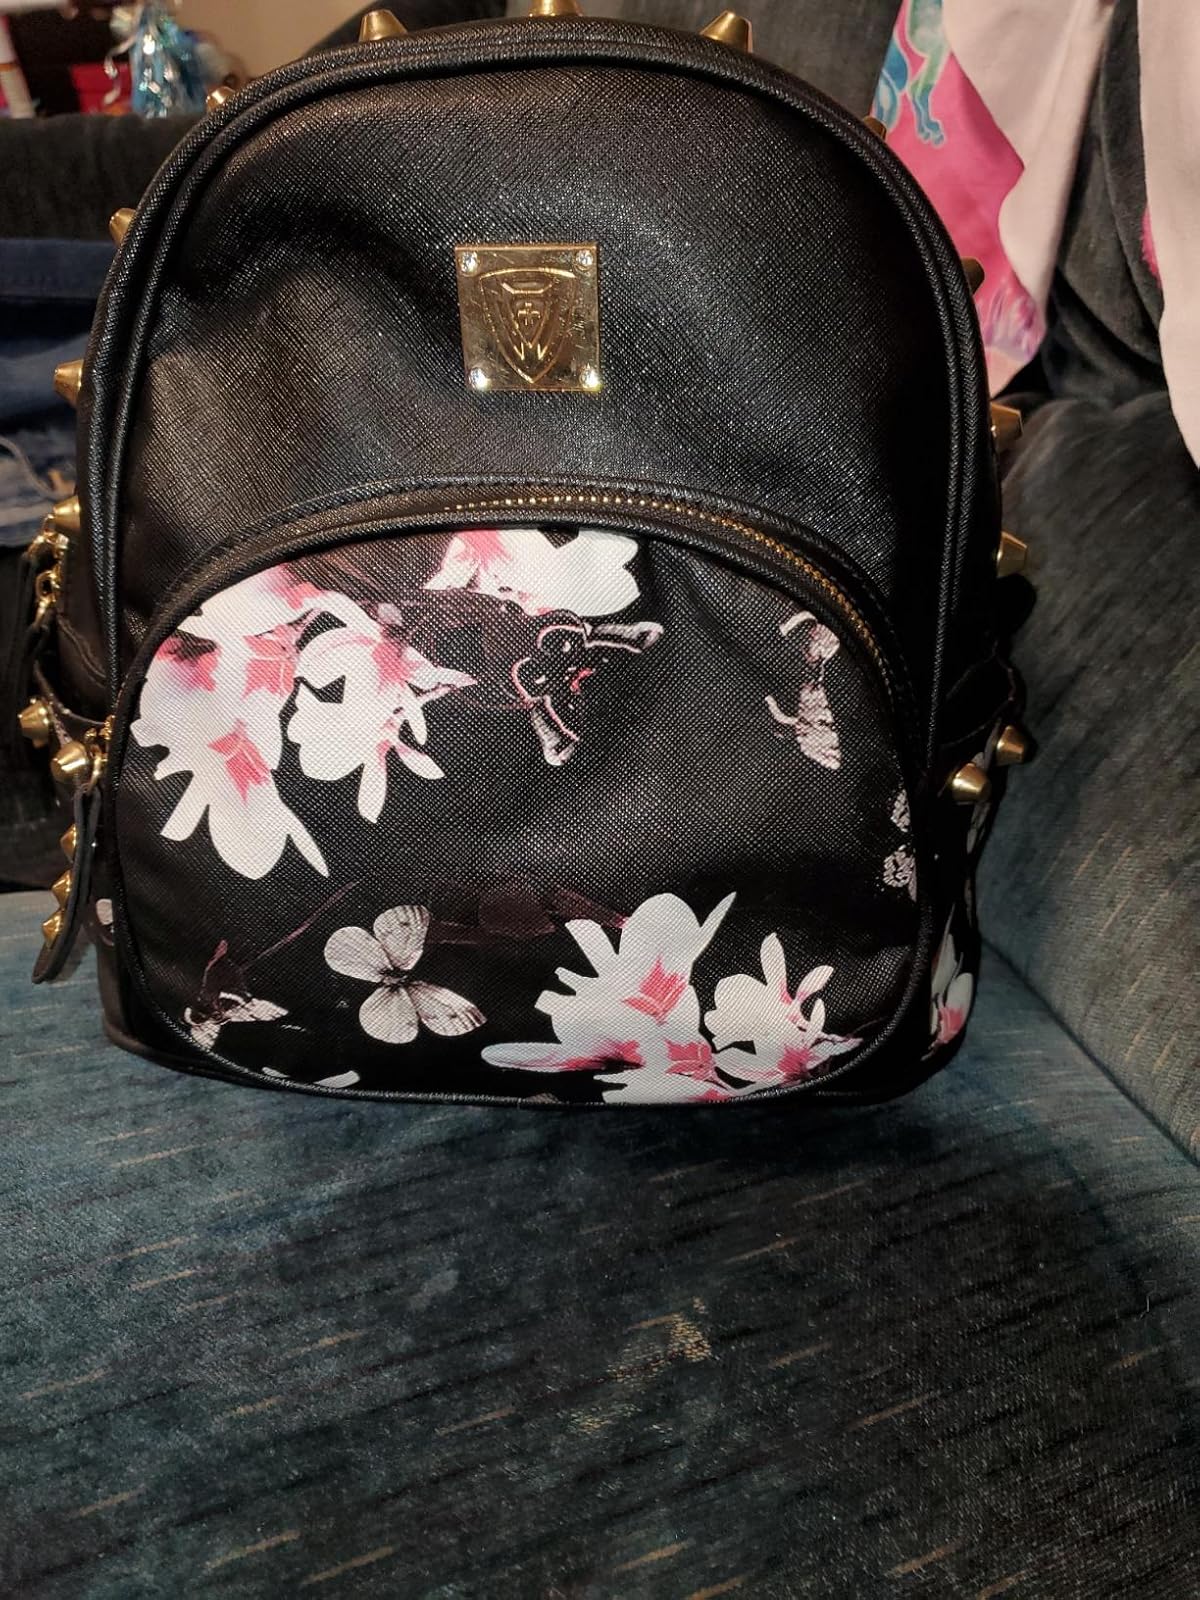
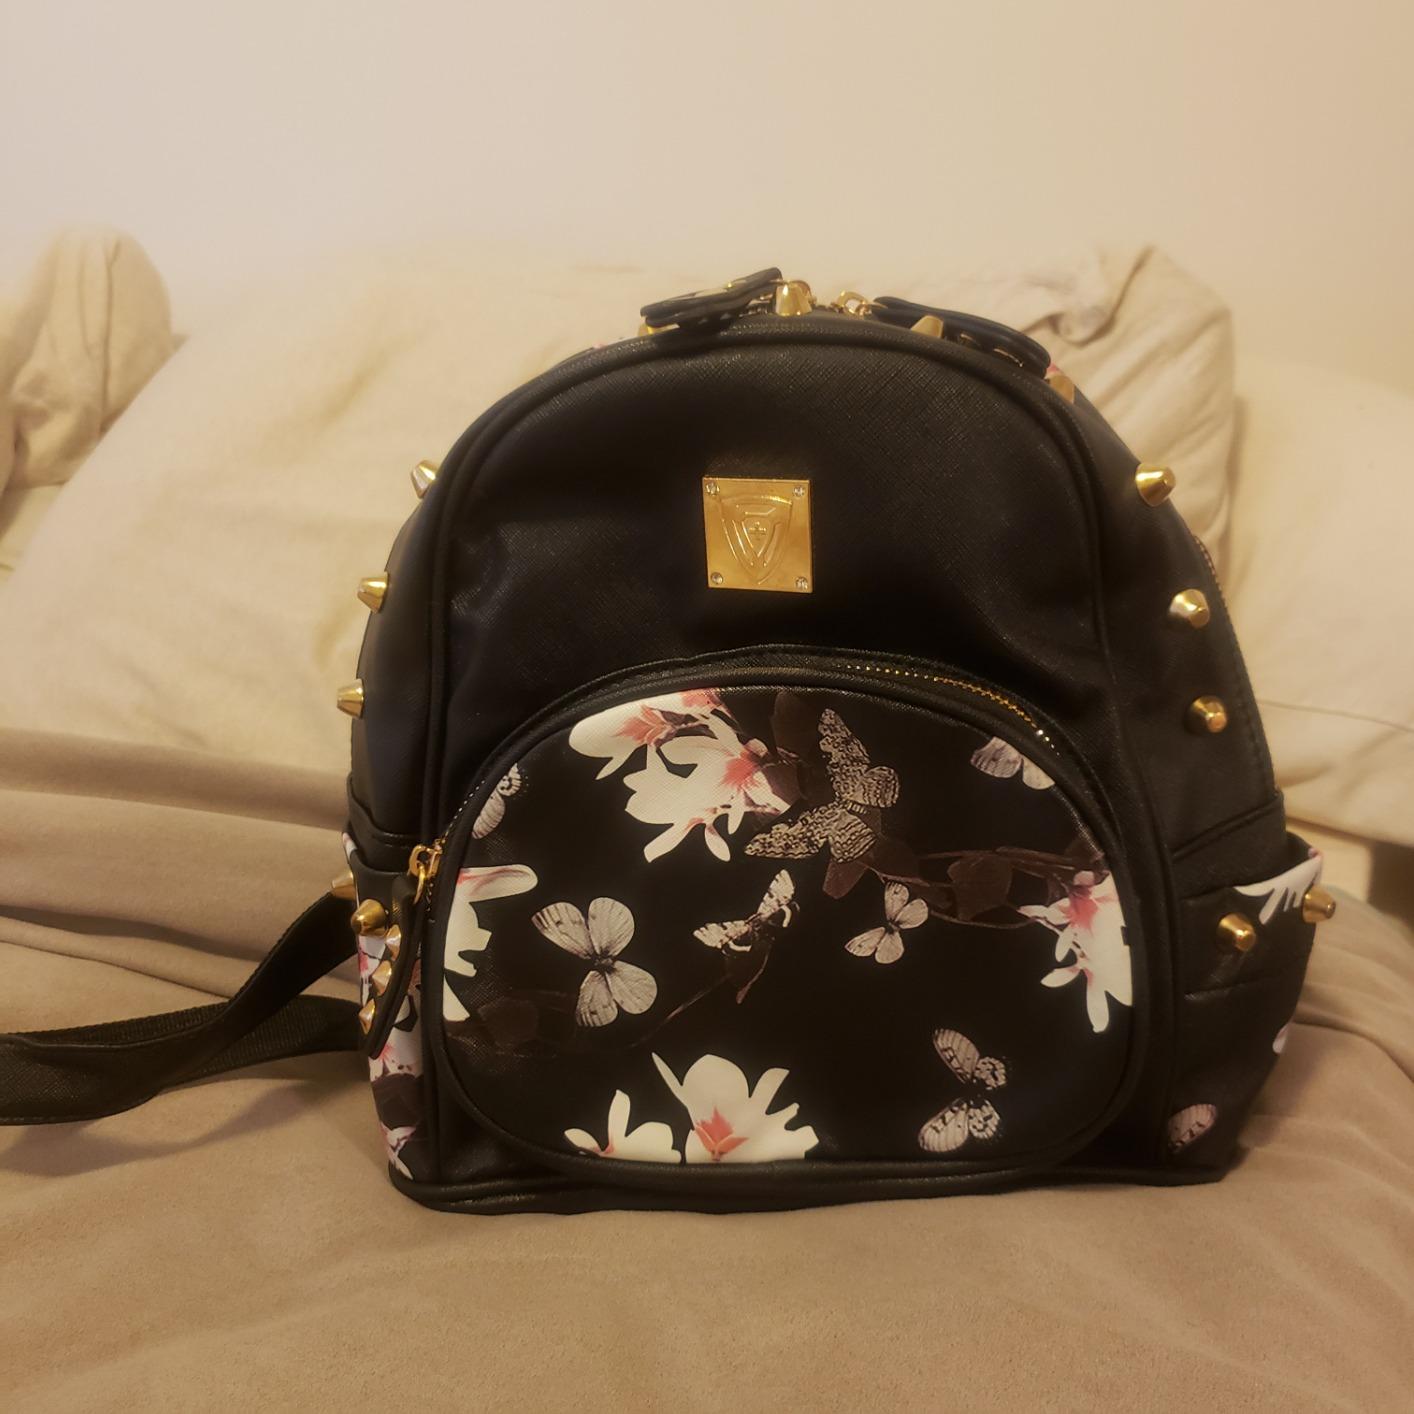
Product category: accessories_handbag
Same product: yes